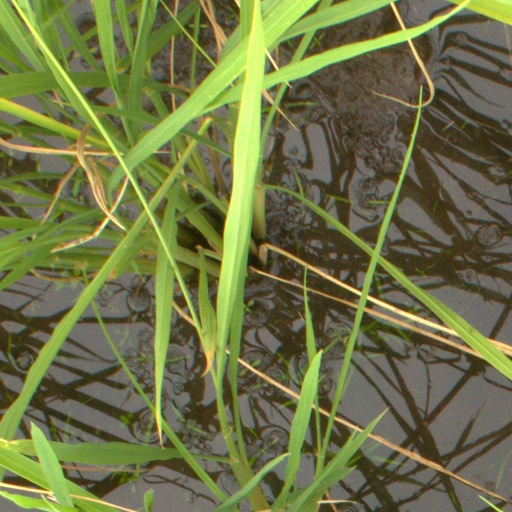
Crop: rice